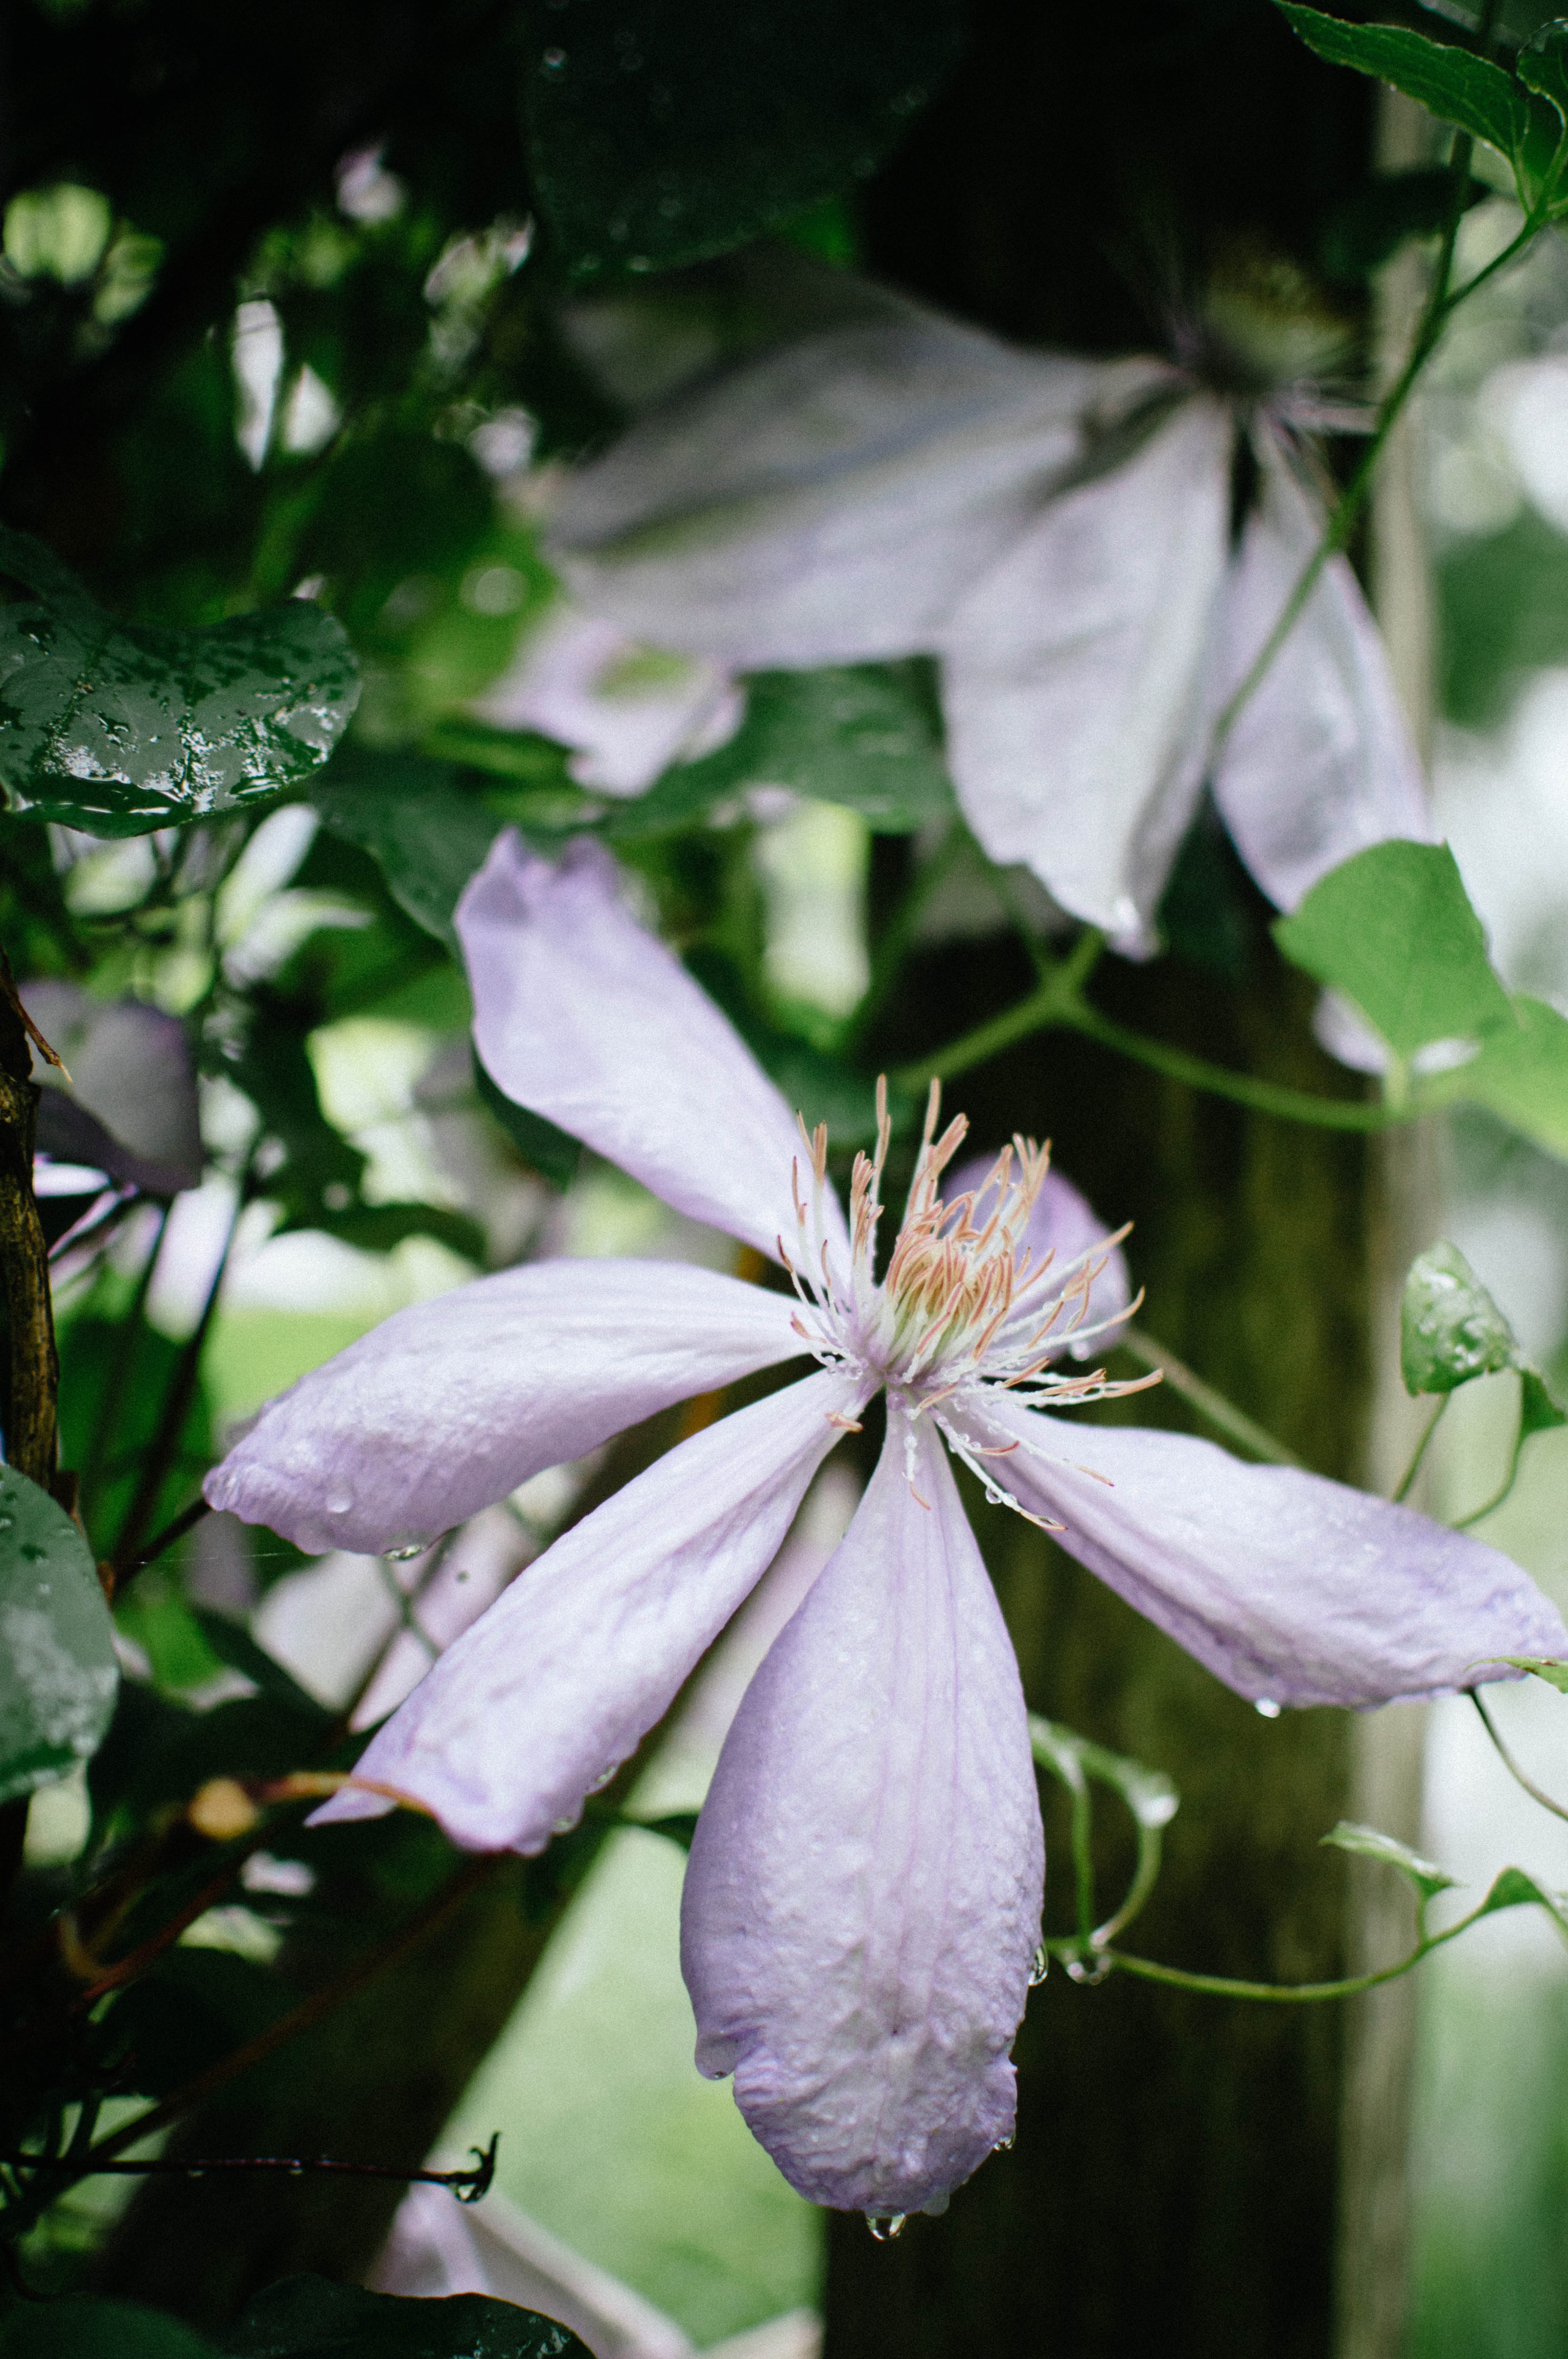
tree, nature, blossom, plant, leaf, flower, petal, summer, environment, green, botany, blooming, closeup, flora, wildflower, close up, outdoors, bright, beautiful, clematis, macro photography, flowering plant, land plant